Uzi Eilam

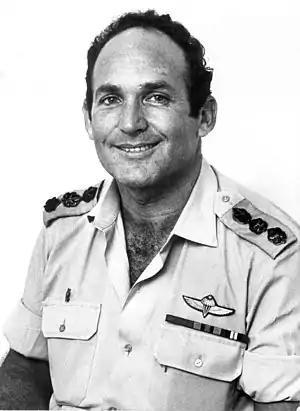
Uzi Eilam, ca 1973

Uzi Eilam is a retired IDF brigadier general and former director of the Israel Atomic Energy Commission. Closely involved in many of the most crucial decision-making events in the State of Israel's history, he had commanded various Israeli military units during his service to IDF.